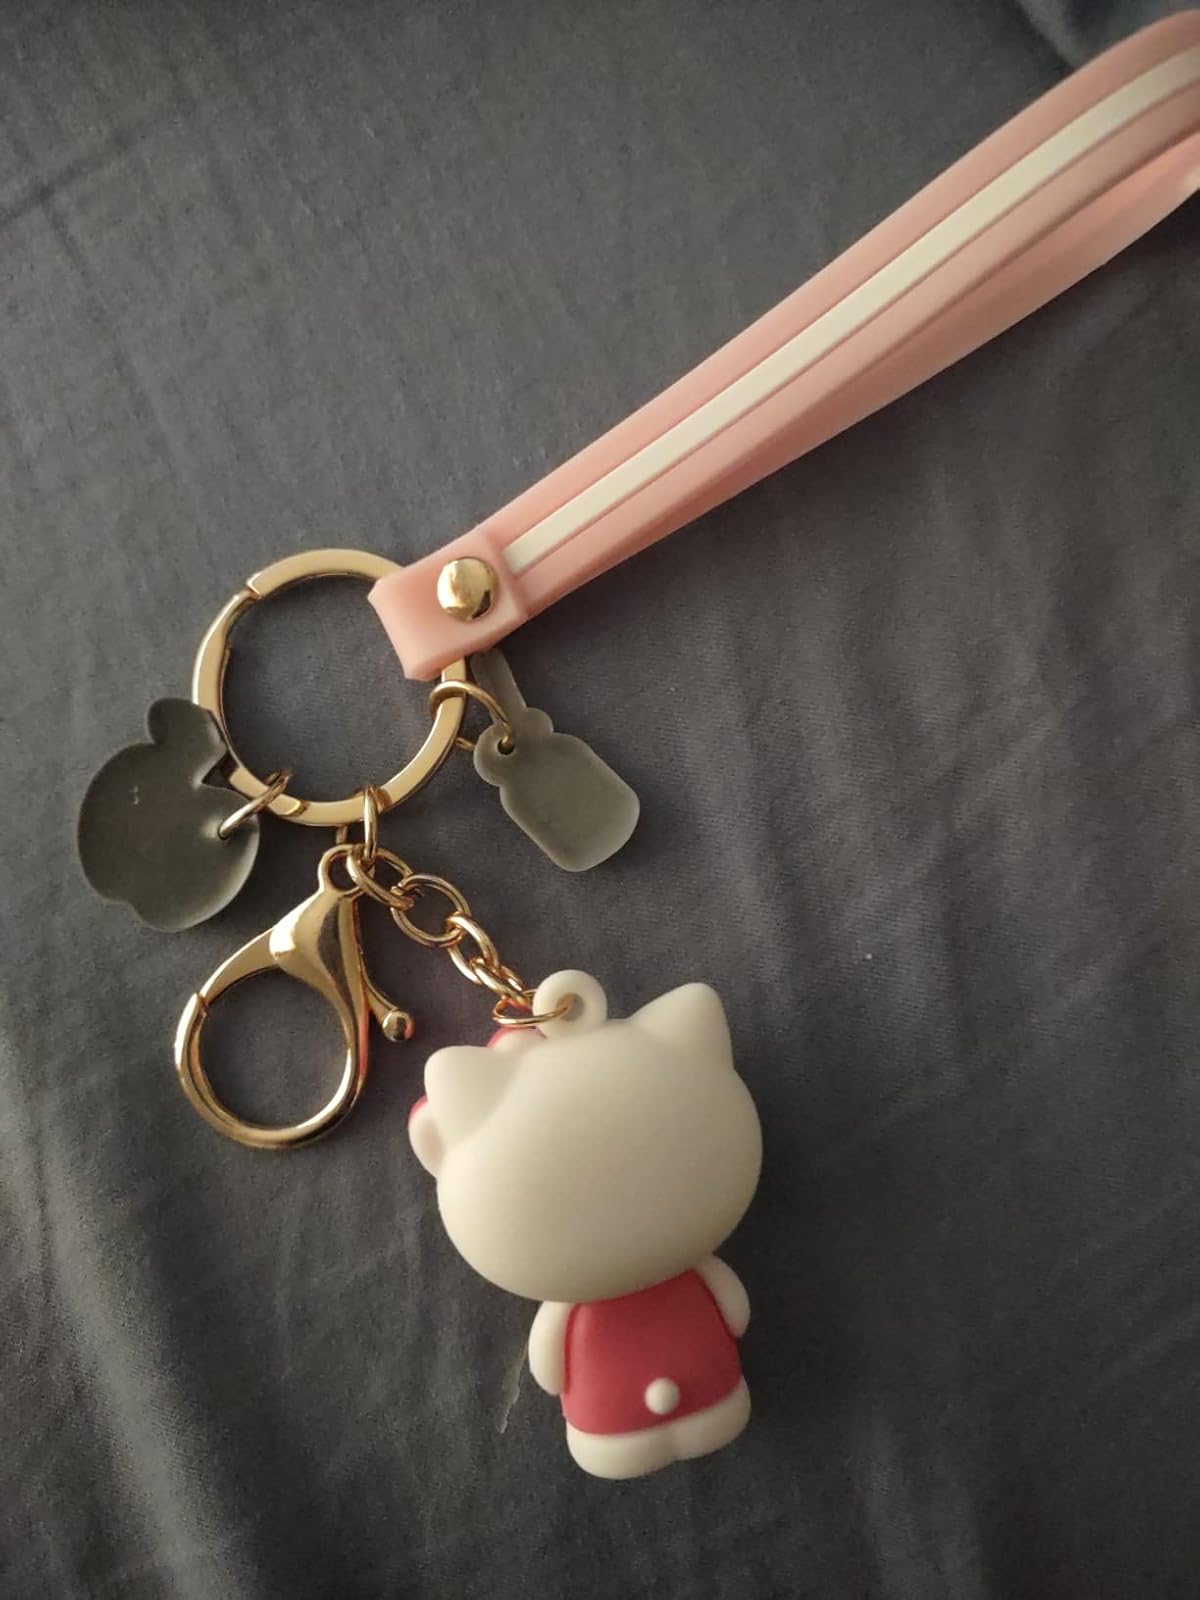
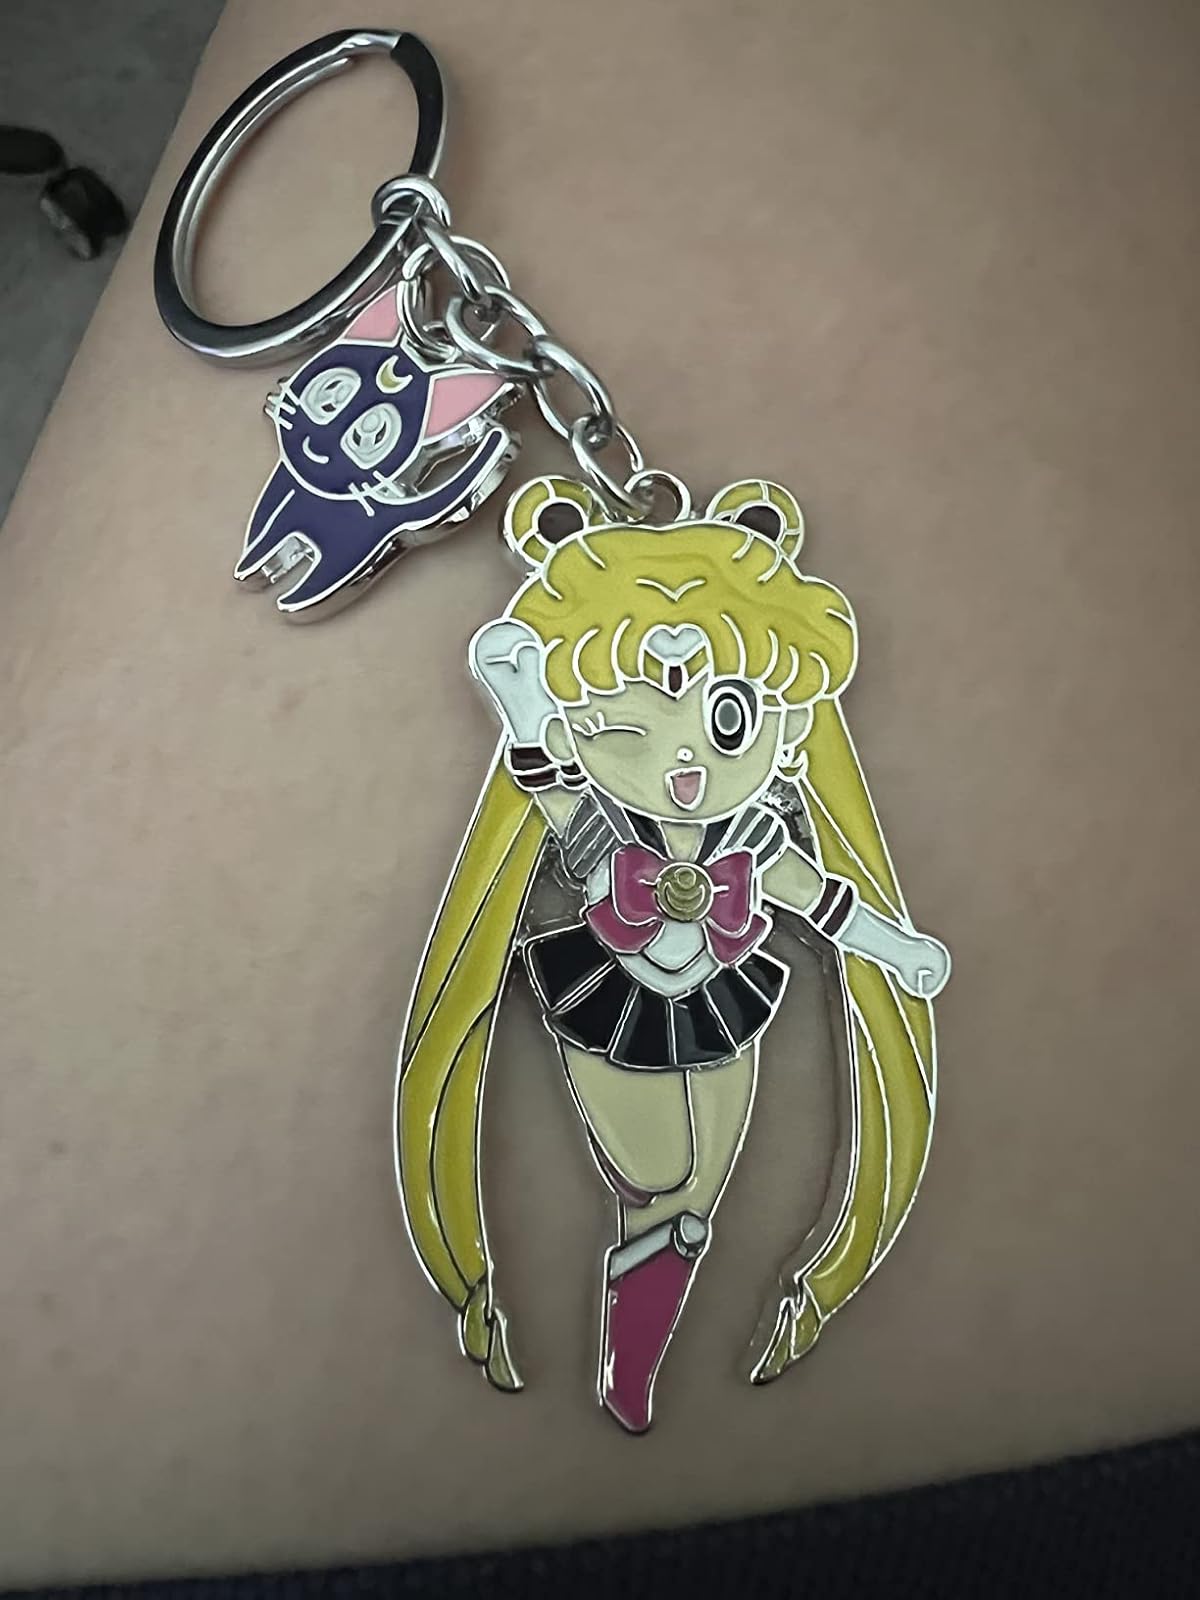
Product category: accessories_keychain
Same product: no